West Timor

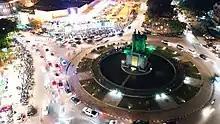
Night view of Kupang City

The population in this region is diverse, consisting of various tribes and ethnicities that have different cultures and languages. The main tribe in West Timor is the Atoni tribe, which is the indigenous population, but there are also immigrant tribes such as the Timorese, Rote, and several others who come from various islands in Nusa Tenggara.